East Anglian Air Ambulance

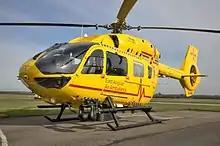
G-HEMC, an Airbus Helicopters H145 completed its first HEMS mission with EAAA on 2 April 2015. This aircraft now operates as Anglia Two at Cambridge Airport

Typical incidents for which the assistance of the air ambulance is requested include road traffic collisions, horse riding accidents, and falls from height. The EAAA team of highly skilled doctors and critical care paramedics also treat many people injured in agricultural, industrial and sporting accidents as well as medical emergencies.